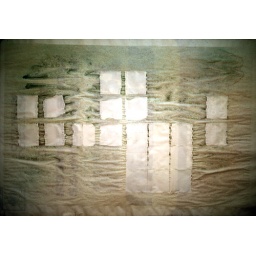
water &amp;amp; watercolor on thin paper over [squares 10cm size]